Salvador Minguijón Adrián

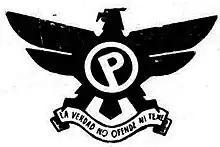
logotype of "Noticiero de España"

Shortly after the March on Rome Minguijón defined Fascism as a sane response to social disunity and administrative chaos, the problems haunting Spain as well; though he refrained from endorsing violence and dictatorship, Minguijón noted that also in his country "" ("We need purification and discipline"). Upon the advent of the Primo de Rivera dictatorship two months later he greeted the developments with cautious optimism; by the end of 1923 the voiced their support for renewal and of political setting. Underlining no support for violence, they hoped for increased social work, making vague references to agrarian reform, syndical liberties, cheap credit, municipal self-government and advanced labor legislation.